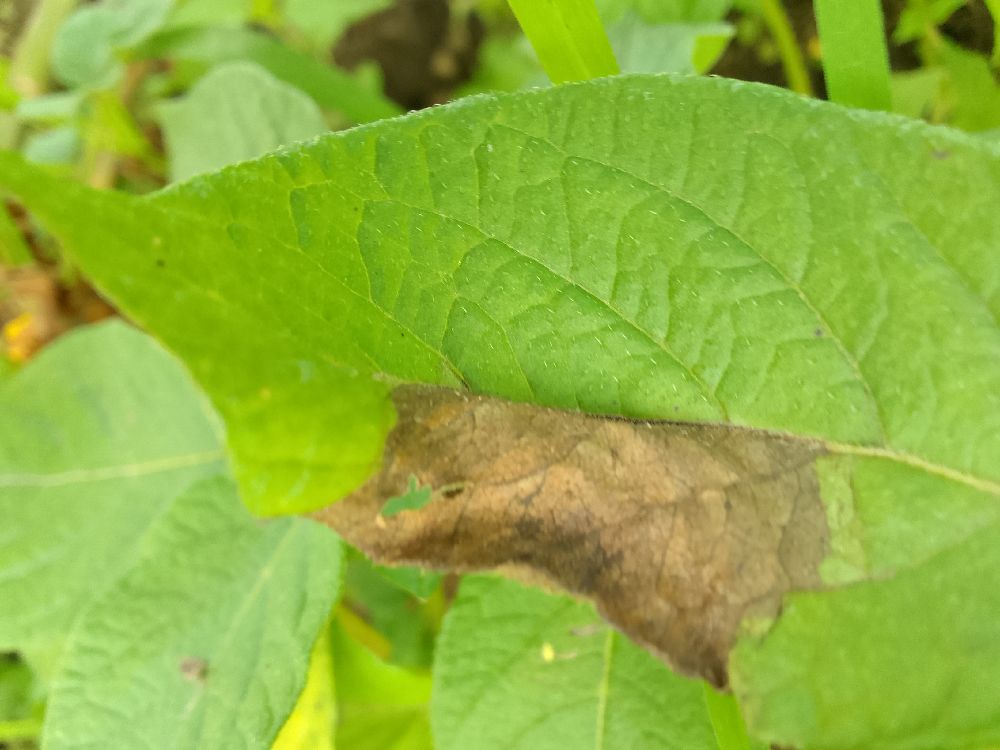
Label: Late blight